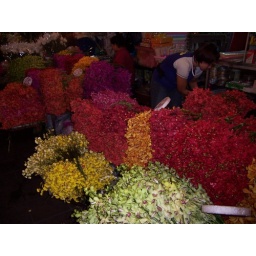
at Pak Khlong Talaat - the flower market in Bangkok